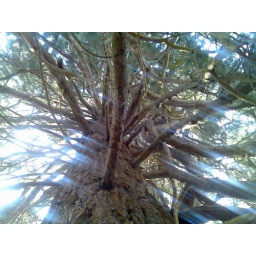
Looking up inside a massive pine tree in a ruined church's churchyard,Boughton Churchyard, Northamptonshire, April 2007